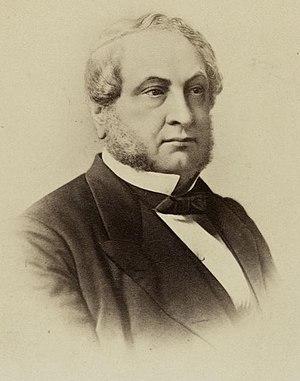
Les élections législatives françaises de 1877 élisent la deuxième législature de la IIIᵉ République. Elles se sont déroulées au scrutin uninominal à deux tours par arrondissements.
Les élections législatives de 1876 ont eu lieu les 20 février et 5 mars 1876 au scrutin uninominal par arrondissements à deux tours. Elles se déroulèrent au suffrage universel masculin. Le scrutin est largement remporté par les républicains mettant fin à la majorité royaliste.
La Compagnie du chemin de fer Grand-Central de France, communément désignée Compagnie du Grand-Central ou plus simplement Grand-Central, est une société anonyme française ferroviaire en activité de 1853 à 1857. Le nom de la société évoque ceux du Grand Junction Railway britannique ou de la Compagnie de chemin de fer du Grand Tronc du Canada.
Les élections législatives de 1871 ont eu lieu le 8 février. Elles ont élu l'Assemblée nationale, chambre unique du parlement français en application de la convention d'armistice signée entre la France et l'Empire allemand le 28 janvier.
L'Appel au peuple est un groupe parlementaire bonapartiste du début de la Troisième République française.
Après le coup d'État du 2 décembre 1851, l'architecture institutionnelle napoléonienne est remise en place en France. Le pouvoir exécutif, détenu par l'empereur Napoléon III, soumet le pouvoir législatif en le divisant entre deux chambres :
Eugène Rouher est un homme de loi et un homme politique français, né à Riom, le 30 novembre 1814, et mort à Paris, le 3 février 1884. Il fut l'un des principaux personnages du Second Empire.